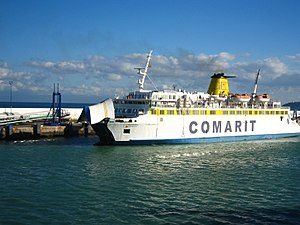
M/F Mette Mols (1975)
Banasa i Tanger, 2008
M/F Mette Mols, nu Moby Kiss, er en ro-pax færge, der er bygget på Helsingør Skibsværft og Maskinbyggeri A/S og afleveret i 1975 til Mols-Linien.